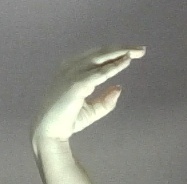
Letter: jeem